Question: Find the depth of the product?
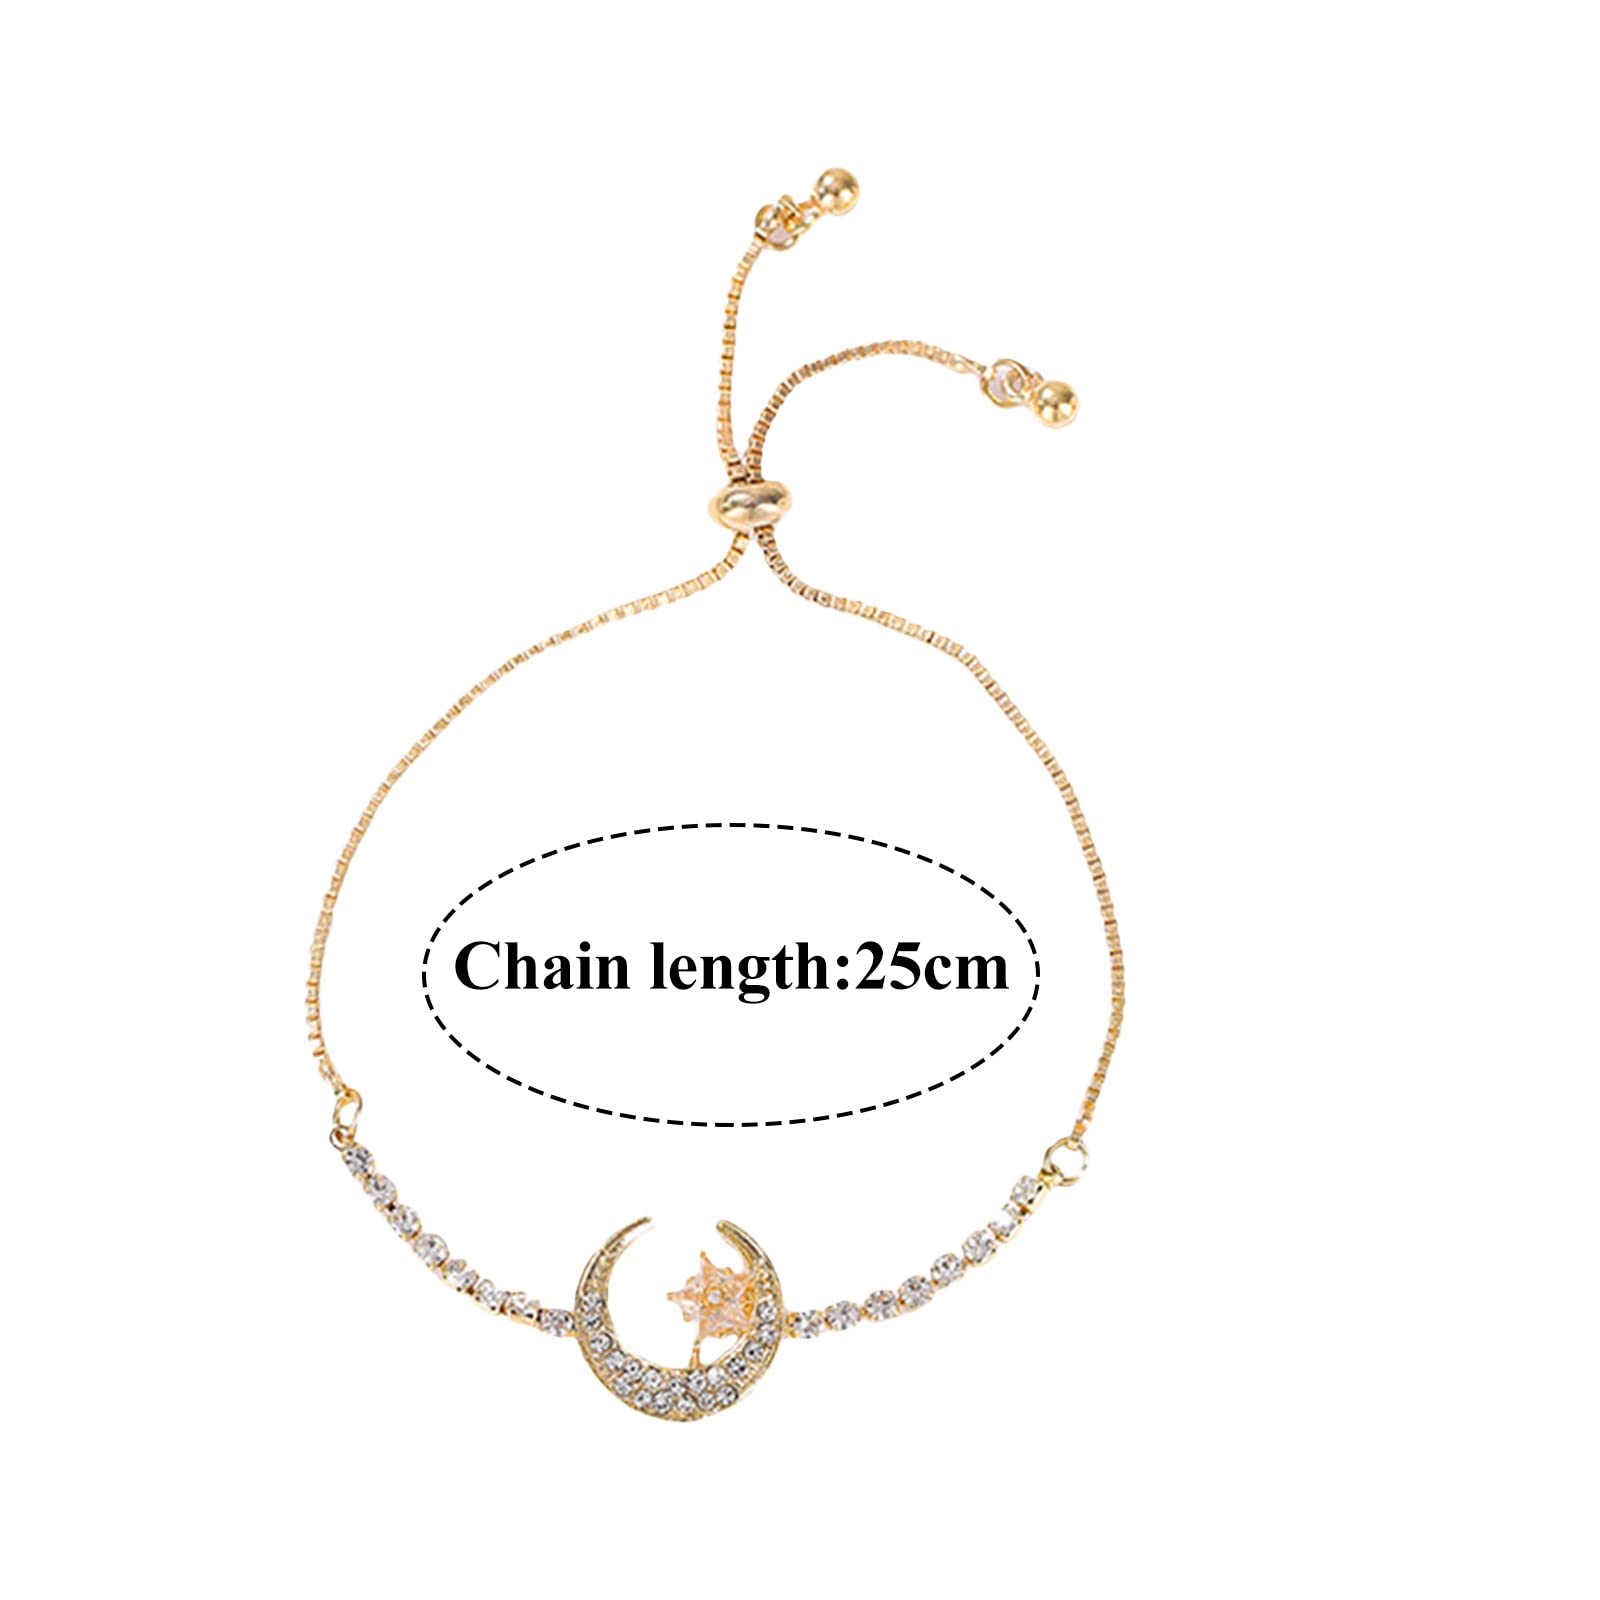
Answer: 25.0 centimetre